Iranians in the Netherlands

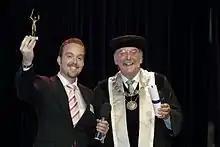
Iranian student Fardad Zand receives 2006 "Rector Magnificus" Prize at Delft University.

Due to the Iranian government's nuclear activities, United Nations Security Council Resolution 1737, which among other matters called on UN member states to prevent Iranian students from receiving specialised training which might be of use to the nuclear programme of Iran, the Dutch government implemented a variety of restrictions on Iranian students in the Netherlands.